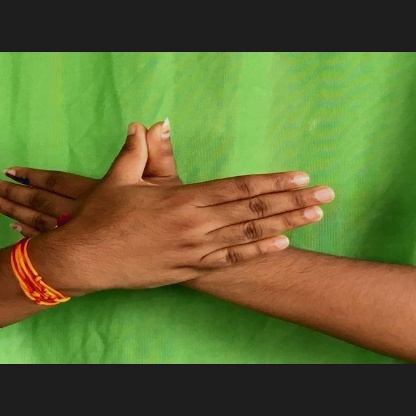
Mudra: Garuda